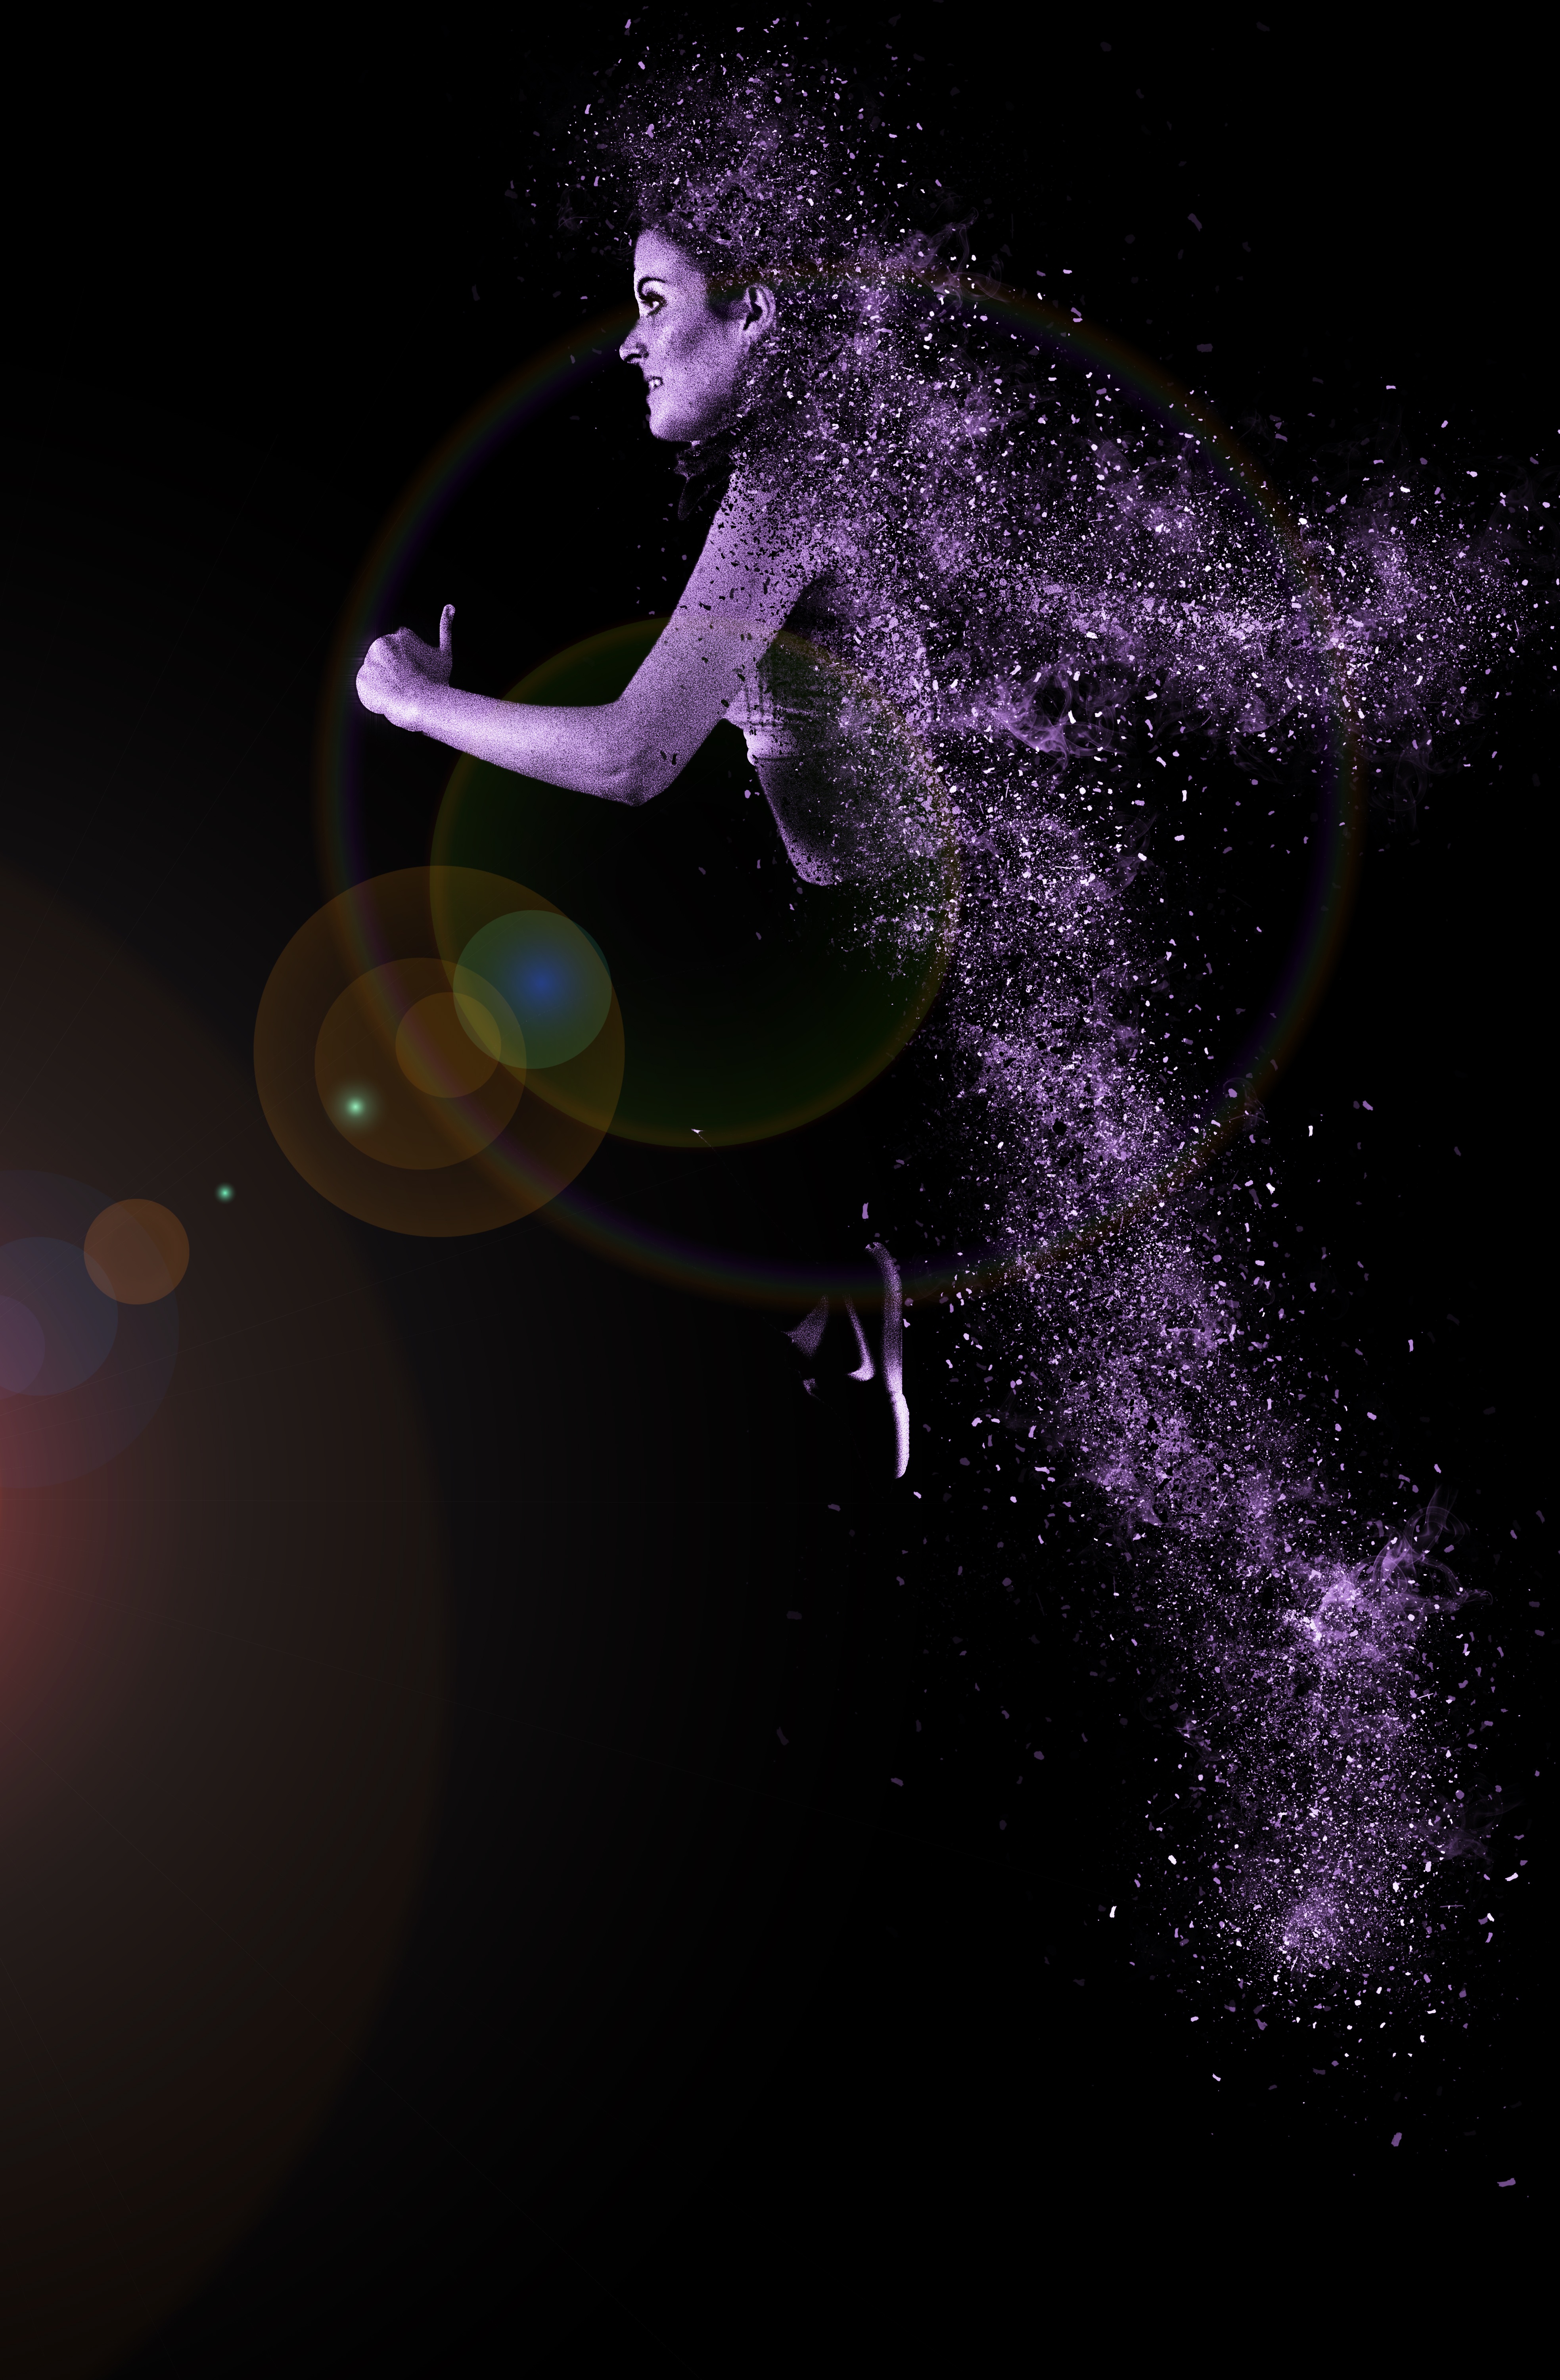
light, woman, sport, purple, jump, reflection, color, darkness, movement, circle, hop, race, sporty, dynamic, fast, macro photography, computer wallpaper